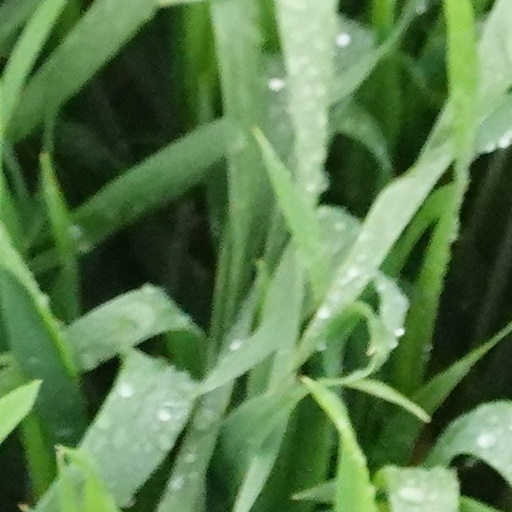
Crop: wheat